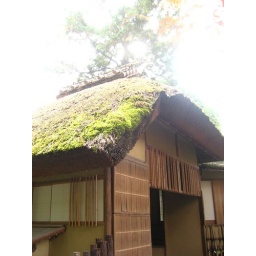
A close-up of the roof of this building is in the previous picture.